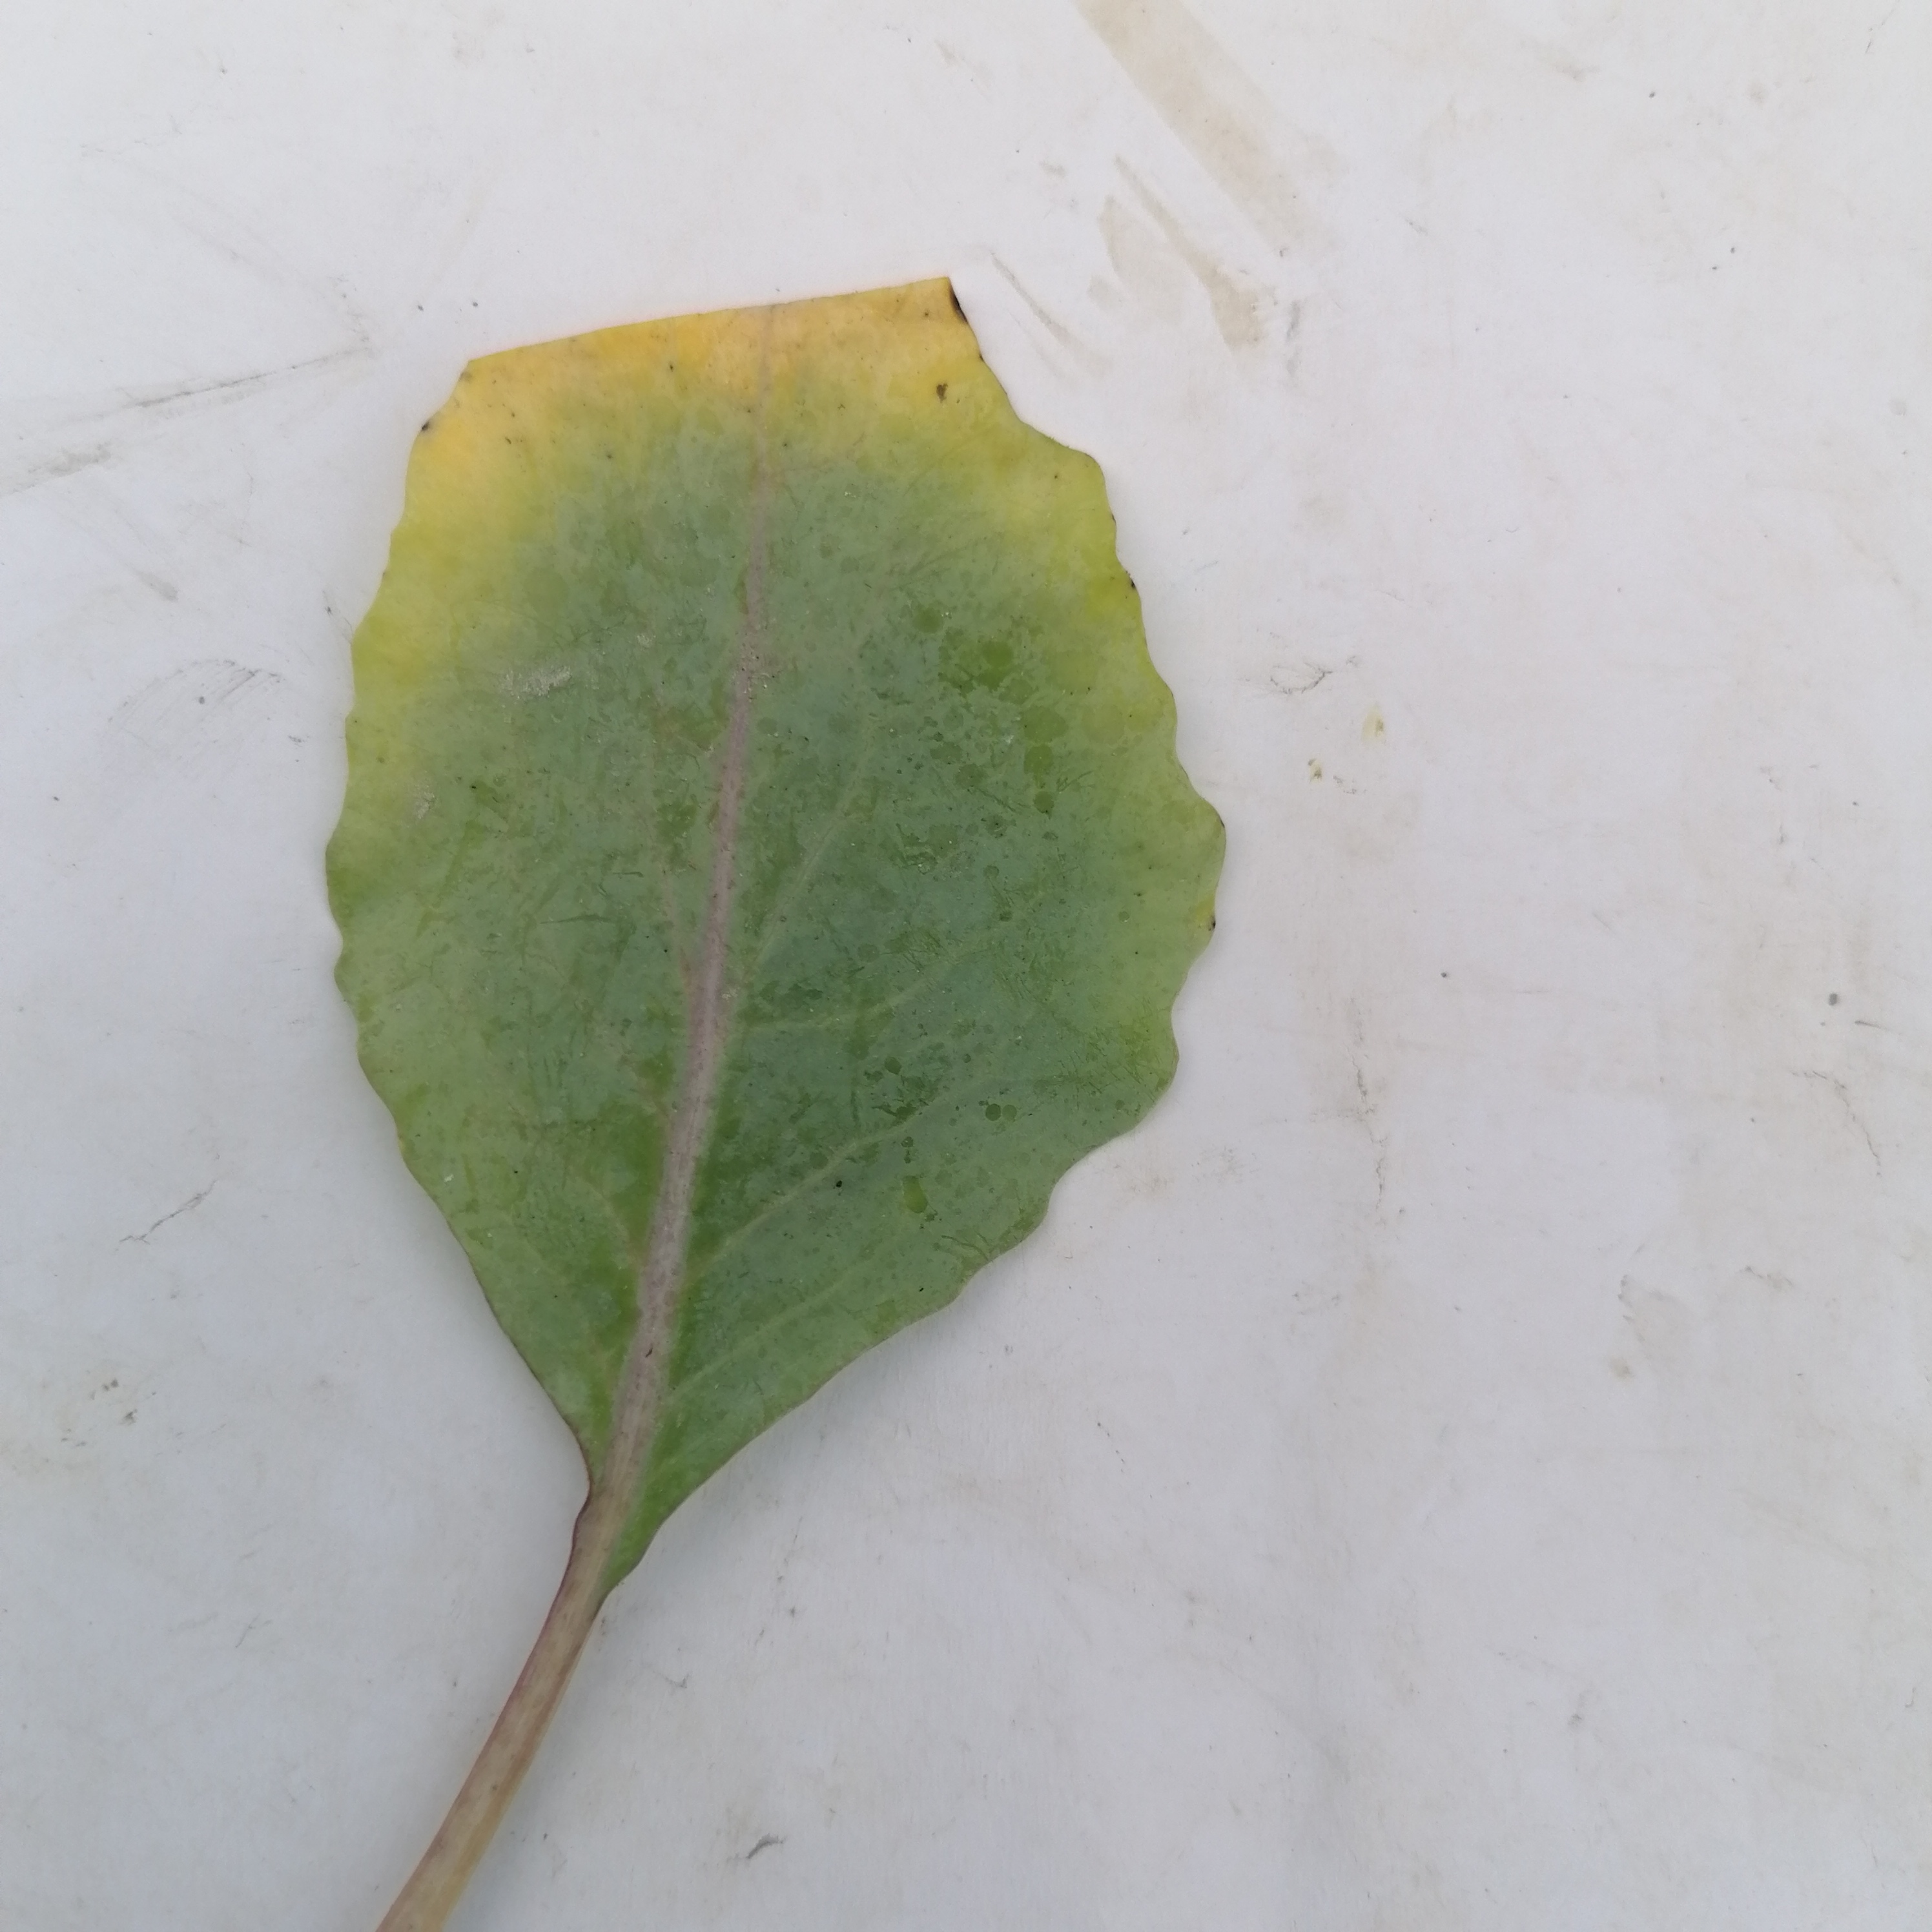
Label: Black Rot